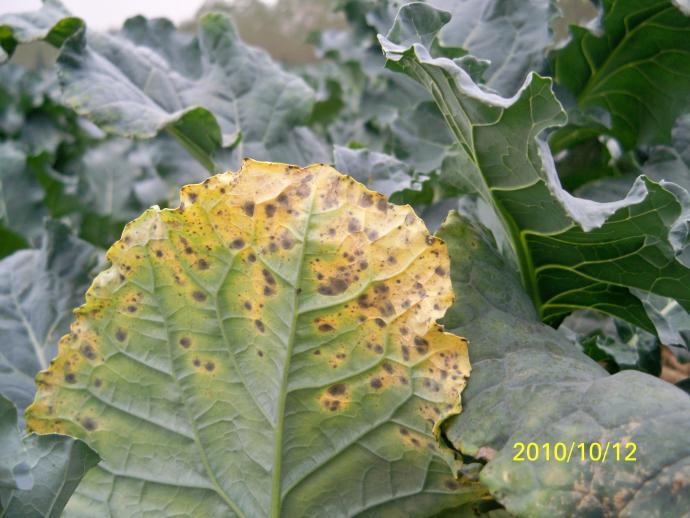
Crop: unknown
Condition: broccoli_downy_mildew